Semiconductor fabrication plant

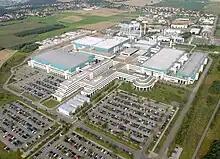
GlobalFoundries Fab 1 in Dresden, Germany. The large rectangles house large cleanrooms.

In the microelectronics industry, a semiconductor fabrication plant, also called a fab or a foundry, is a factory where integrated circuits (ICs) are manufactured.